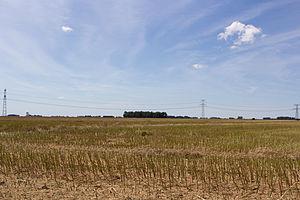
Guignes, anciennement Guignes-Rabutin, est une commune française située dans le département de Seine-et-Marne en région Île-de-France.